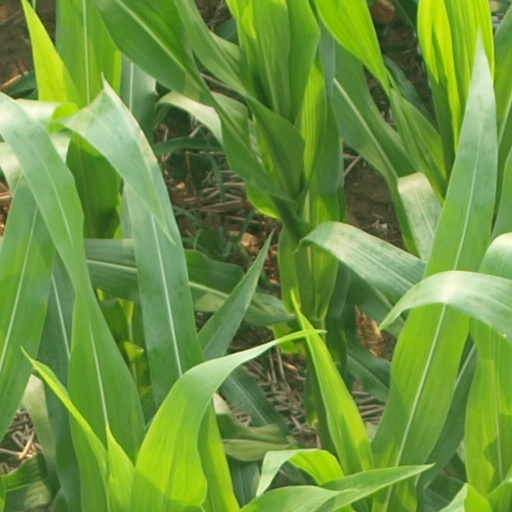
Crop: maize; corn